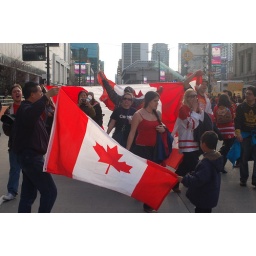
These guys are walking north and I'm walking south towards them - I had to duck under the large flag